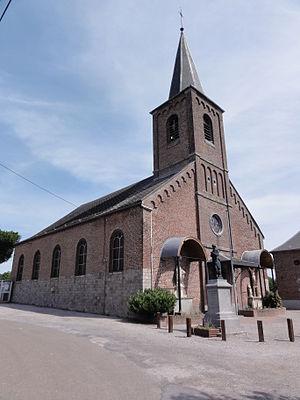
Amfroipret (Nord, Fr) église This building is indexed in the Base Mérimée, a database of architectural heritage maintained by the French Ministry of Culture,
Amfroipret est une commune française située dans le département du Nord, en région Hauts-de-France.